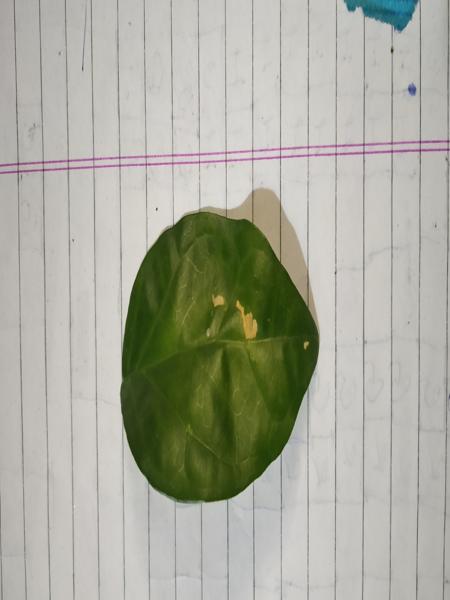
Plant: Jasmine